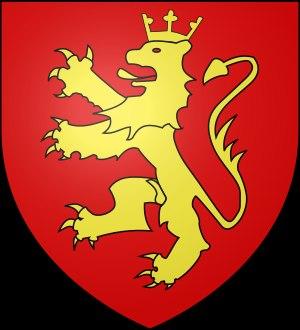
Le château de Montchevrier était situé en Mayenne, à Nuillé-sur-Vicoin, lieu-dit Montchevrier à 2,5 km au sud du bourg. Il est en ruines depuis le XVIIᵉ siècle.
Le château de Montecler est situé sur la limite communale entre Châtres-la-Forêt et Saint-Christophe-du-Luat dans le département de la Mayenne. Il est inscrit au titre des monuments historiques en 2011.
Joseph-François de Monteclerc ou Joseph-François de Montécler dit l'« Abbé de Montecler », religieux français. Il est le frère de Louis-Augustin de Monteclerc.